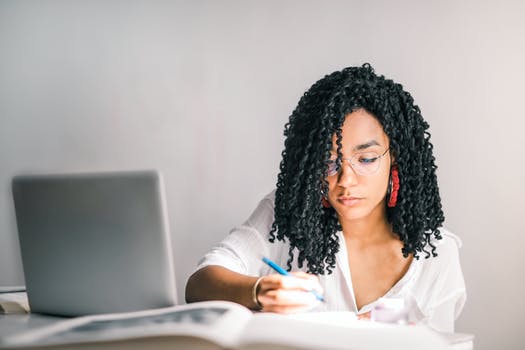
Label: No Watermark